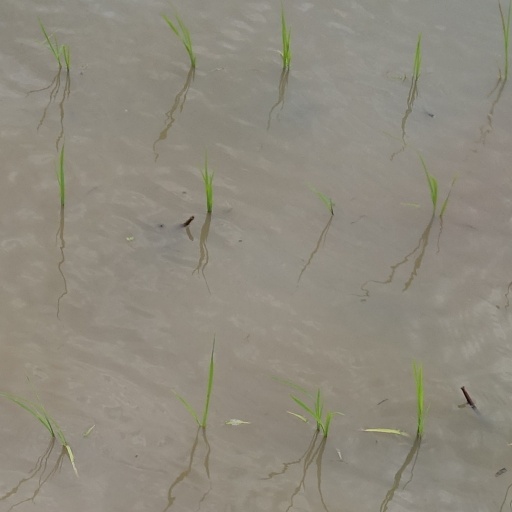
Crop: rice